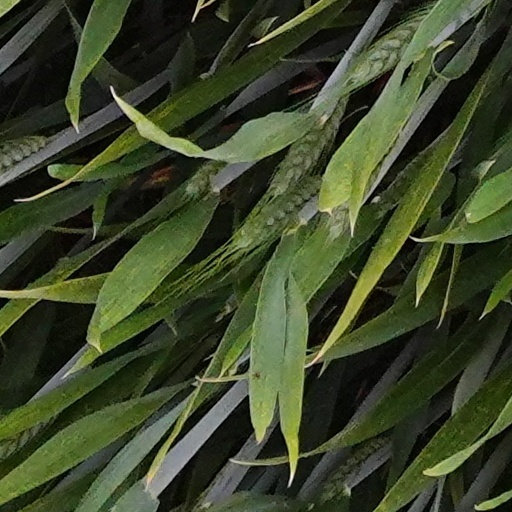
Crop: wheat